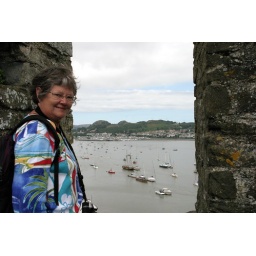
conwy diane in castle window